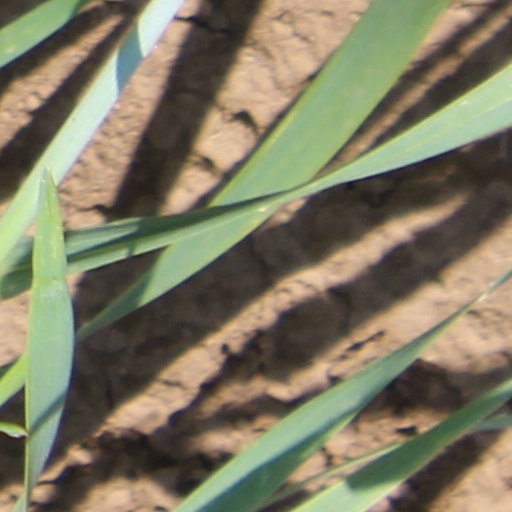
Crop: wheat